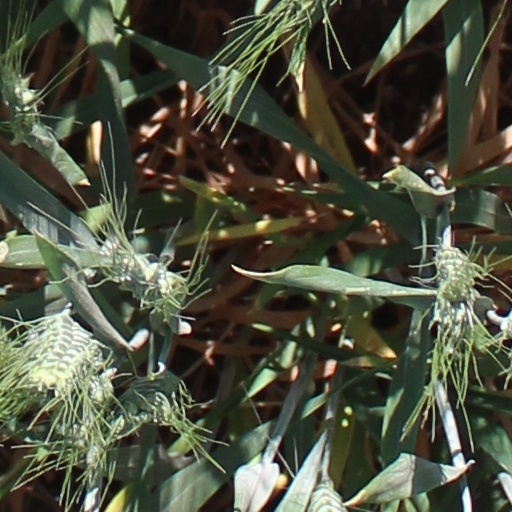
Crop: wheat